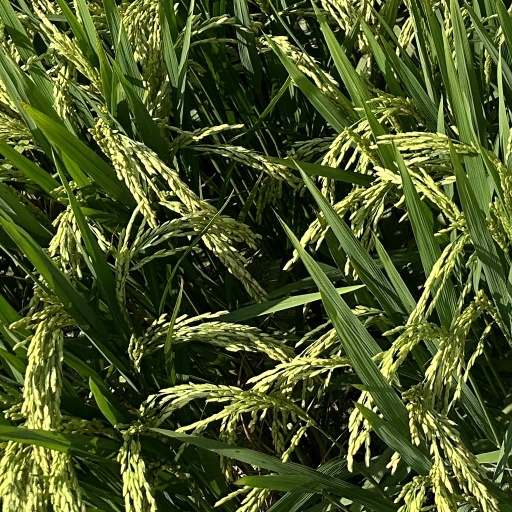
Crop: rice